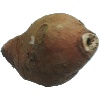
Label: potato_sweet